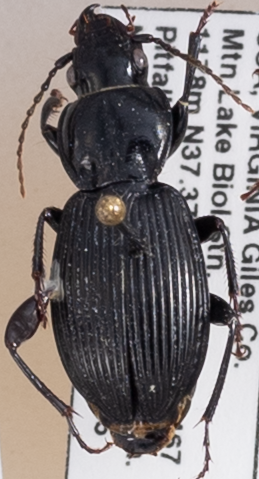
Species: Pterostichus coracinus
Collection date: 2018-06-05
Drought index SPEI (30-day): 0.552
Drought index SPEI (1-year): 0.47
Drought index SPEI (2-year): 0.63